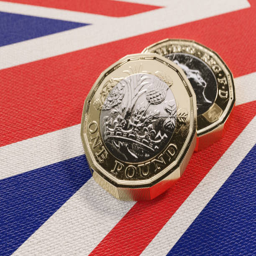
pound coins resting on a flag